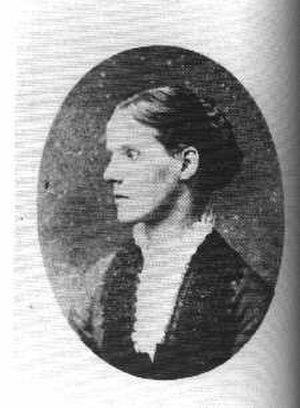
Les sœurs Hannah Bolton Barlow et Florence Elizabeth Barlow sont des artistes qui peignent des poteries pour Doulton à leur usine de Lambeth, Londres, Angleterre